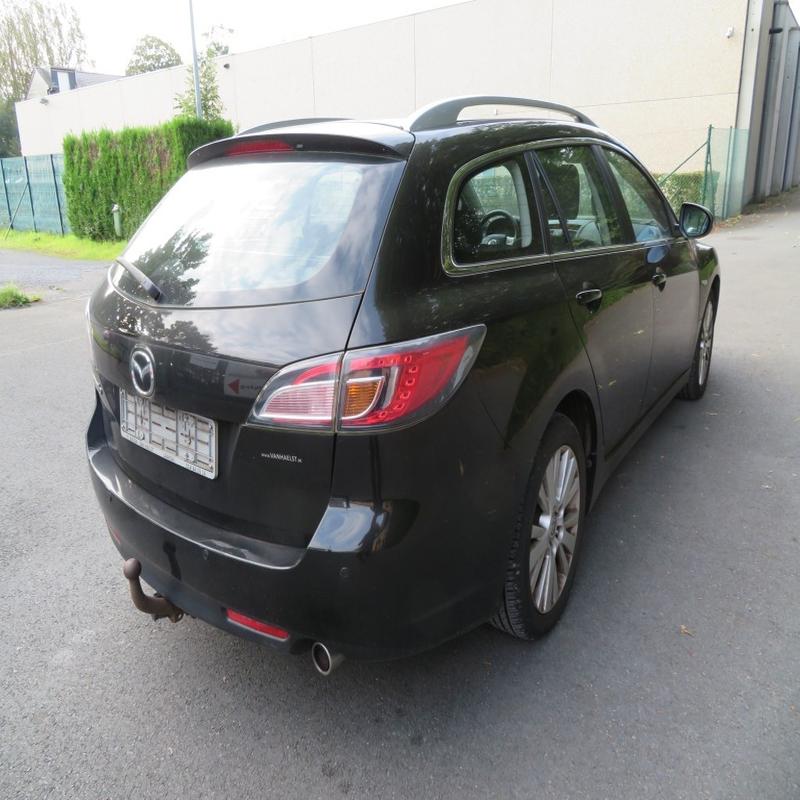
Aucun dommage détecté.
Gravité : aucun